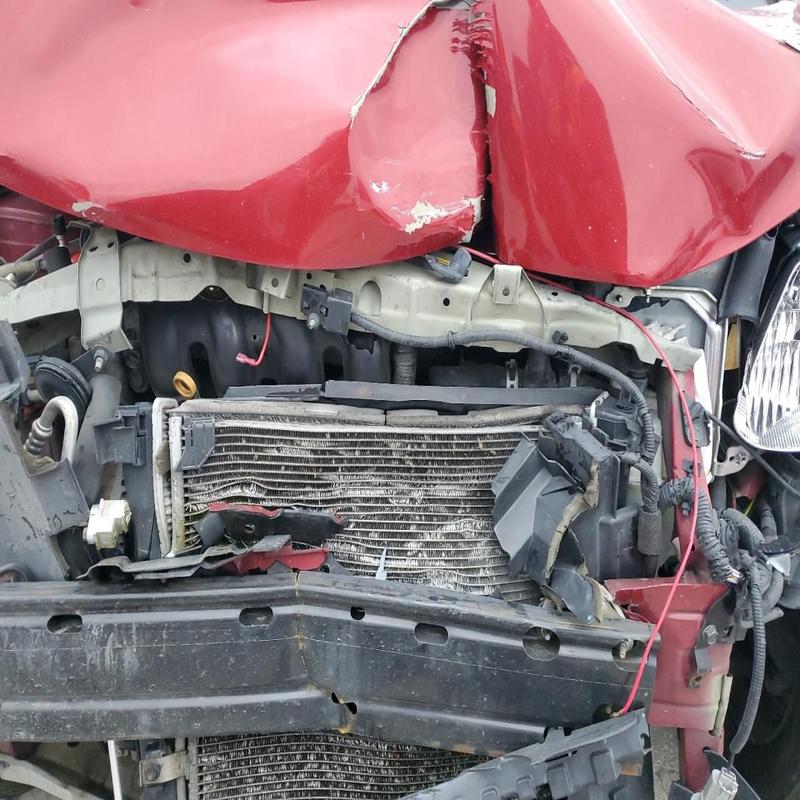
Aucun dommage détecté.
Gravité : aucun